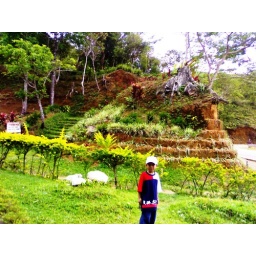
czar pao with the green grass forest in acolod City